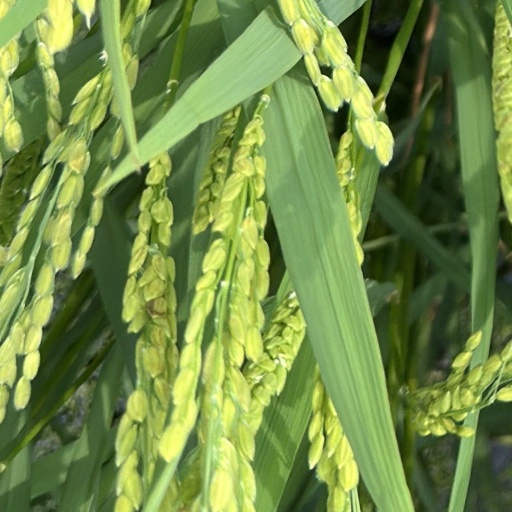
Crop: rice